Italy–Serbia relations

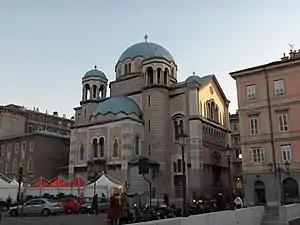
Serbian Orthodox Saint Spyridon Church in Trieste

Economic, social and political interactions between Italian Peninsula and Balkan Peninsula are of historical longue durée and were intensive ever since the Roman Empire conquered of the region. Grand Prince of Serbia Stefan the First-Crowned (1165–1228) coronation was performed by a legate of Pope Urban II which led some Serbian historians to conclude that Stefan underwent both Catholic and Orthodox coronations, but modern scholars tend to agree that only the papal one took place. Stefan's third wife, Venetian noblewoman Anna Dandolo, became Queen of Serbia and was mother to Stefan Uroš I. Popular legend claims that the Žiča Monastery, seat of the Serbian Orthodox Church between 1219 and 1253, was intentionally constructed on the halfway between Rome and Constantinople.